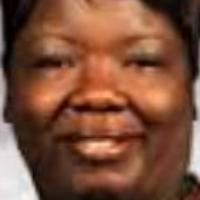
Age group: age 41-55